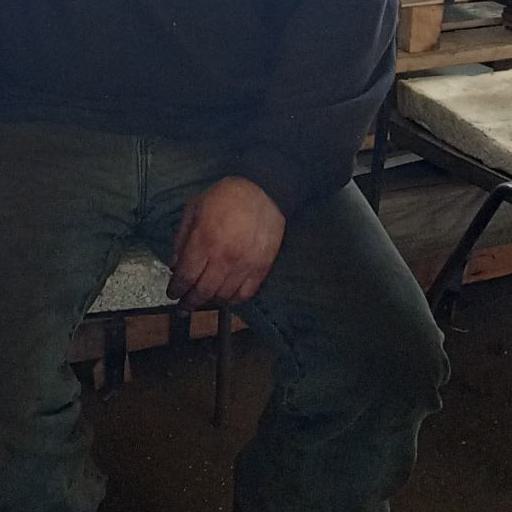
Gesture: no_gesture